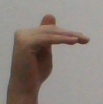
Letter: khaa